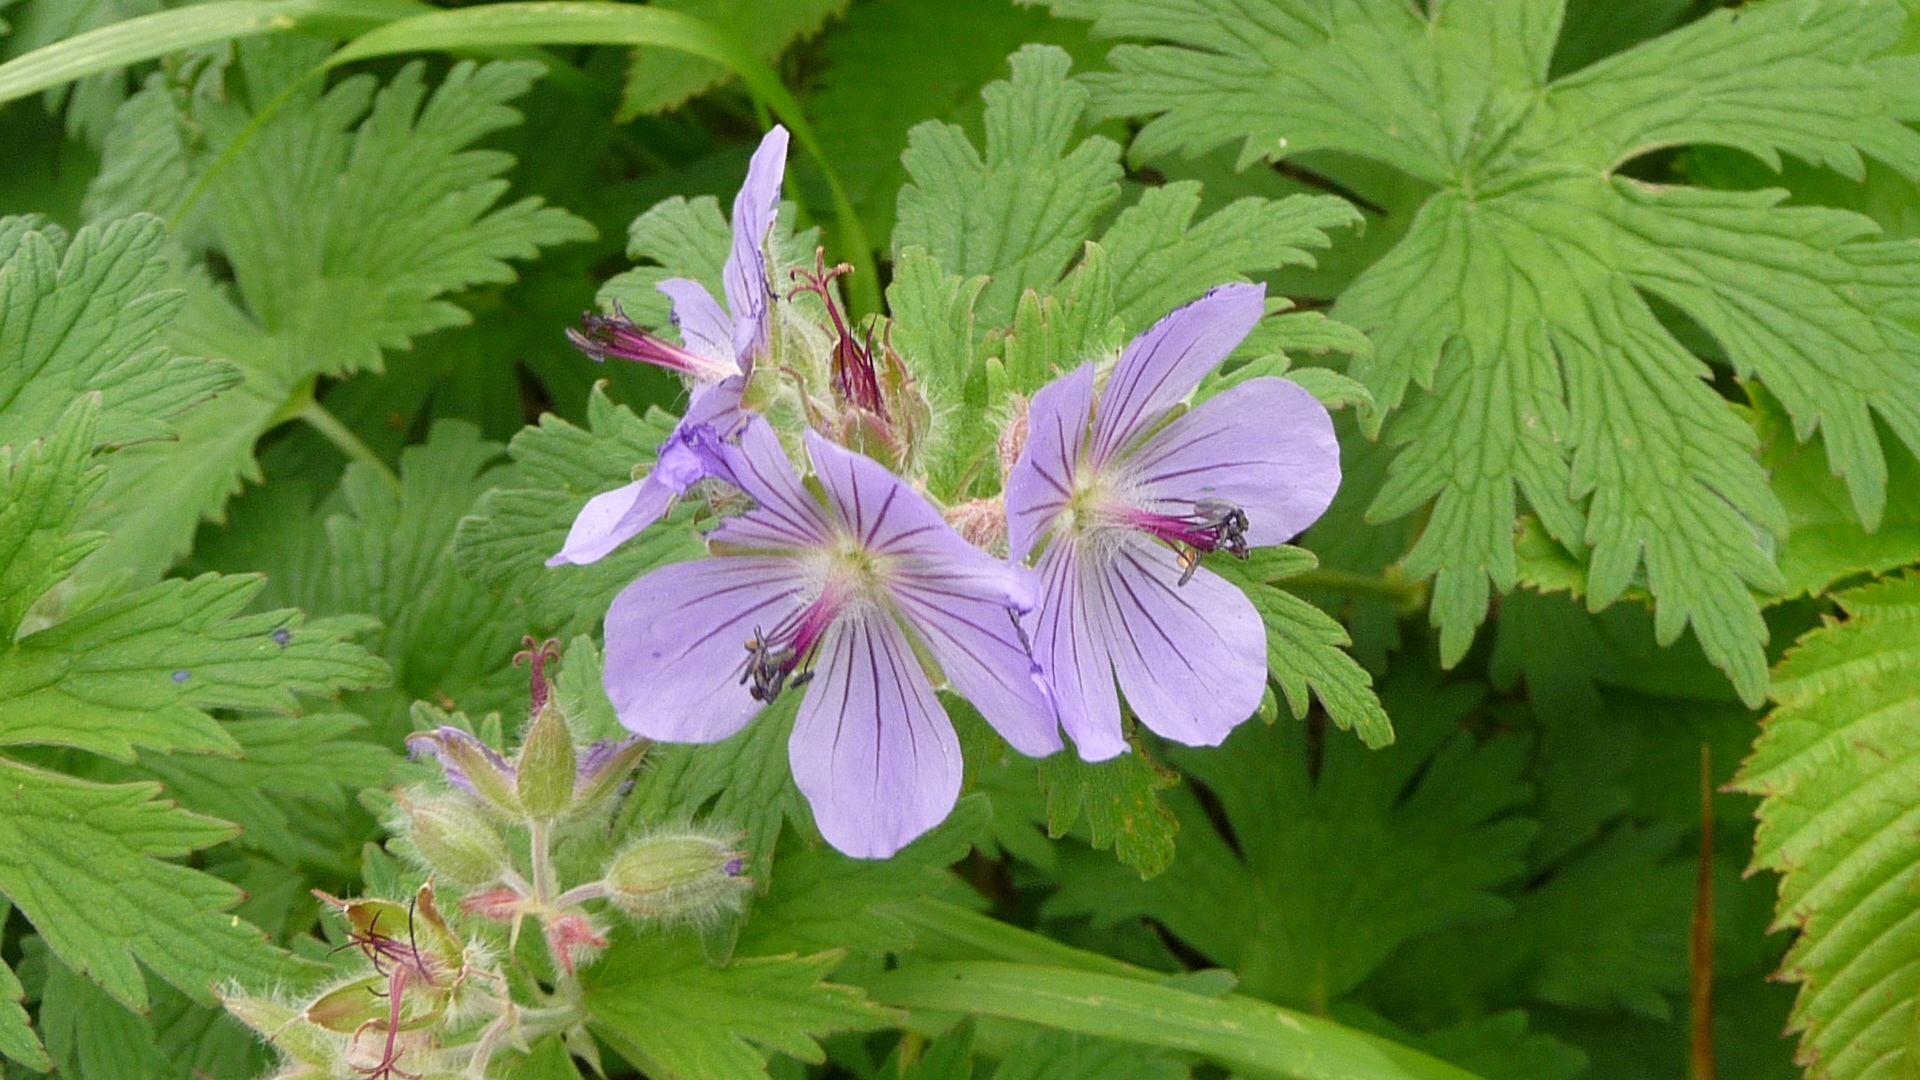
blossom, plant, flower, purple, petal, spring, herb, natural, botany, blooming, flora, wildflower, geranium, flowering plant, geraniaceae, annual plant, land plant, geraniales, geranium macrorrhizum